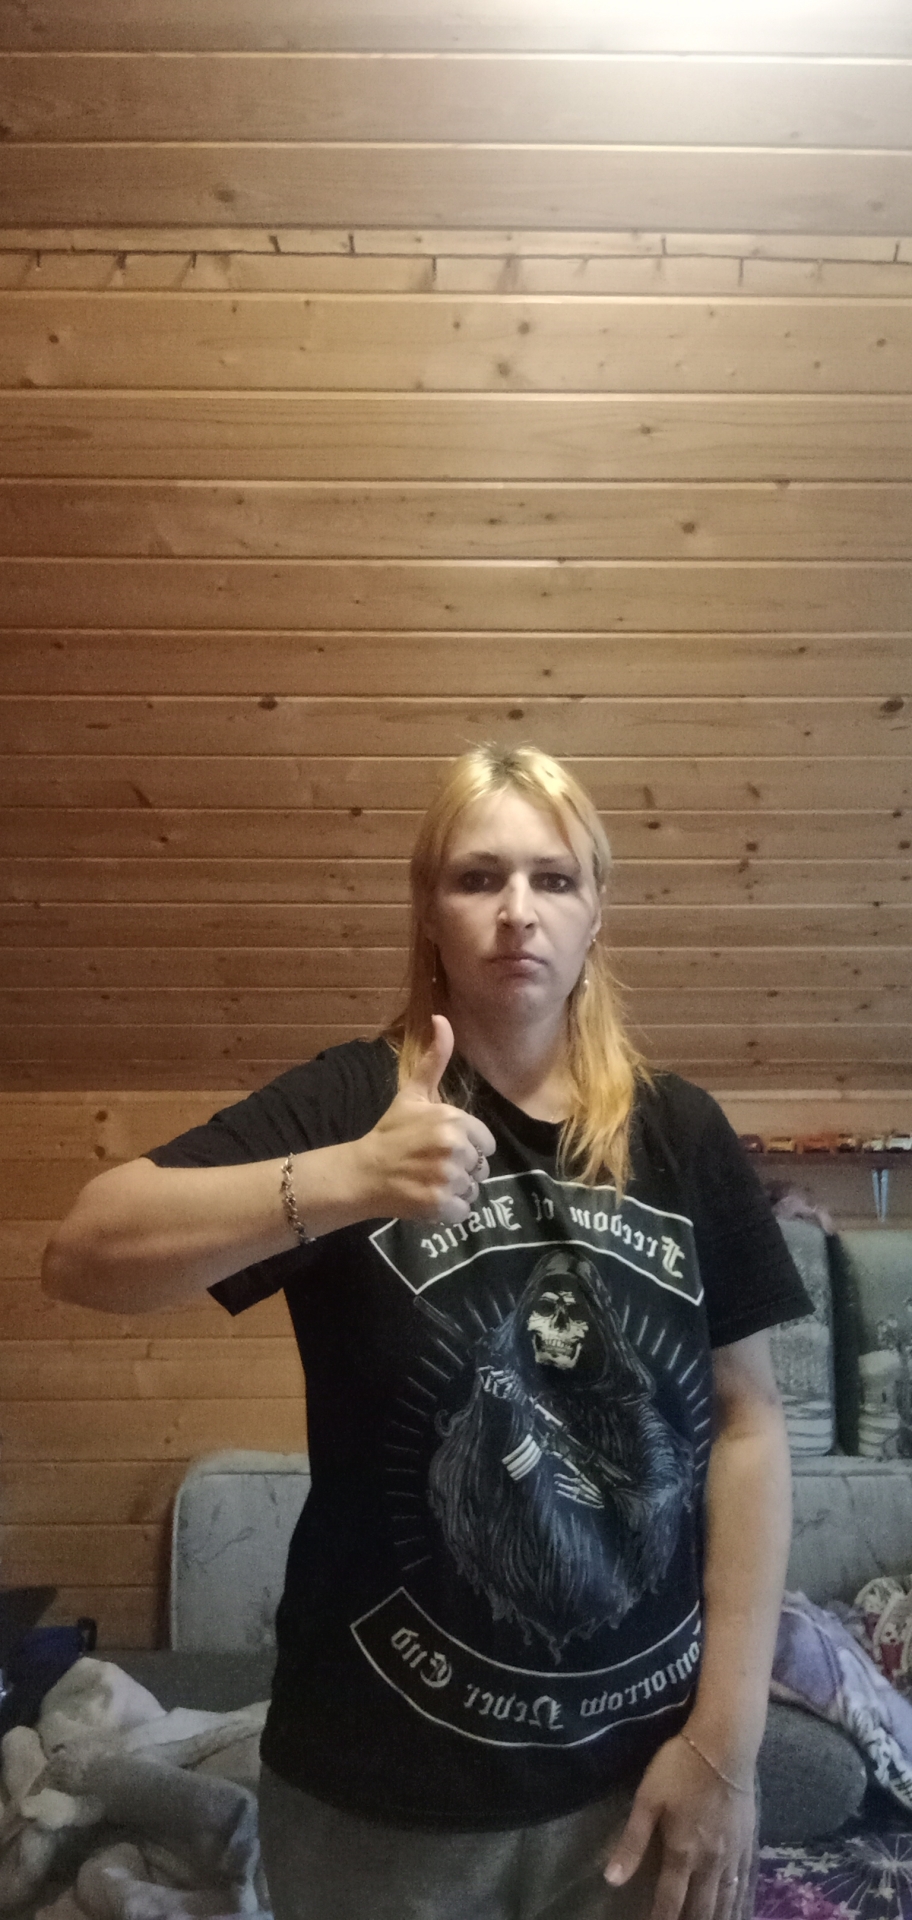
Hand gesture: like